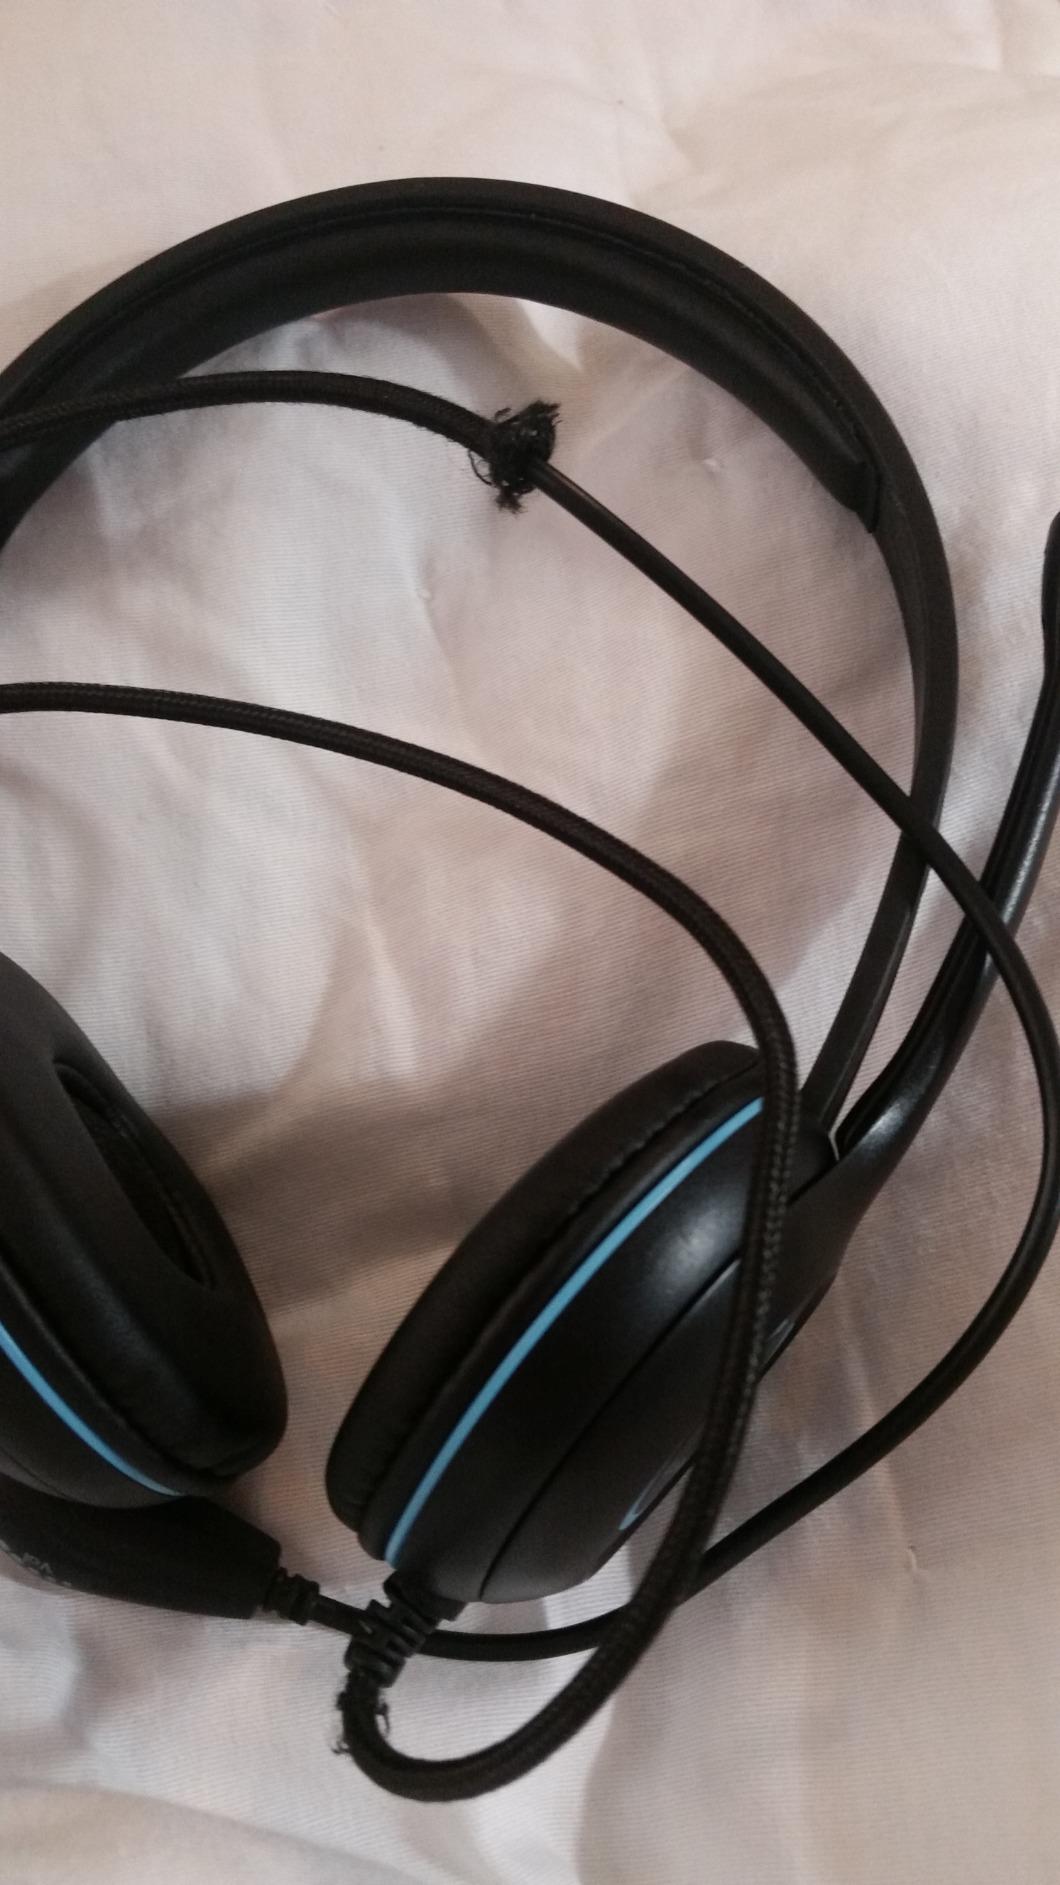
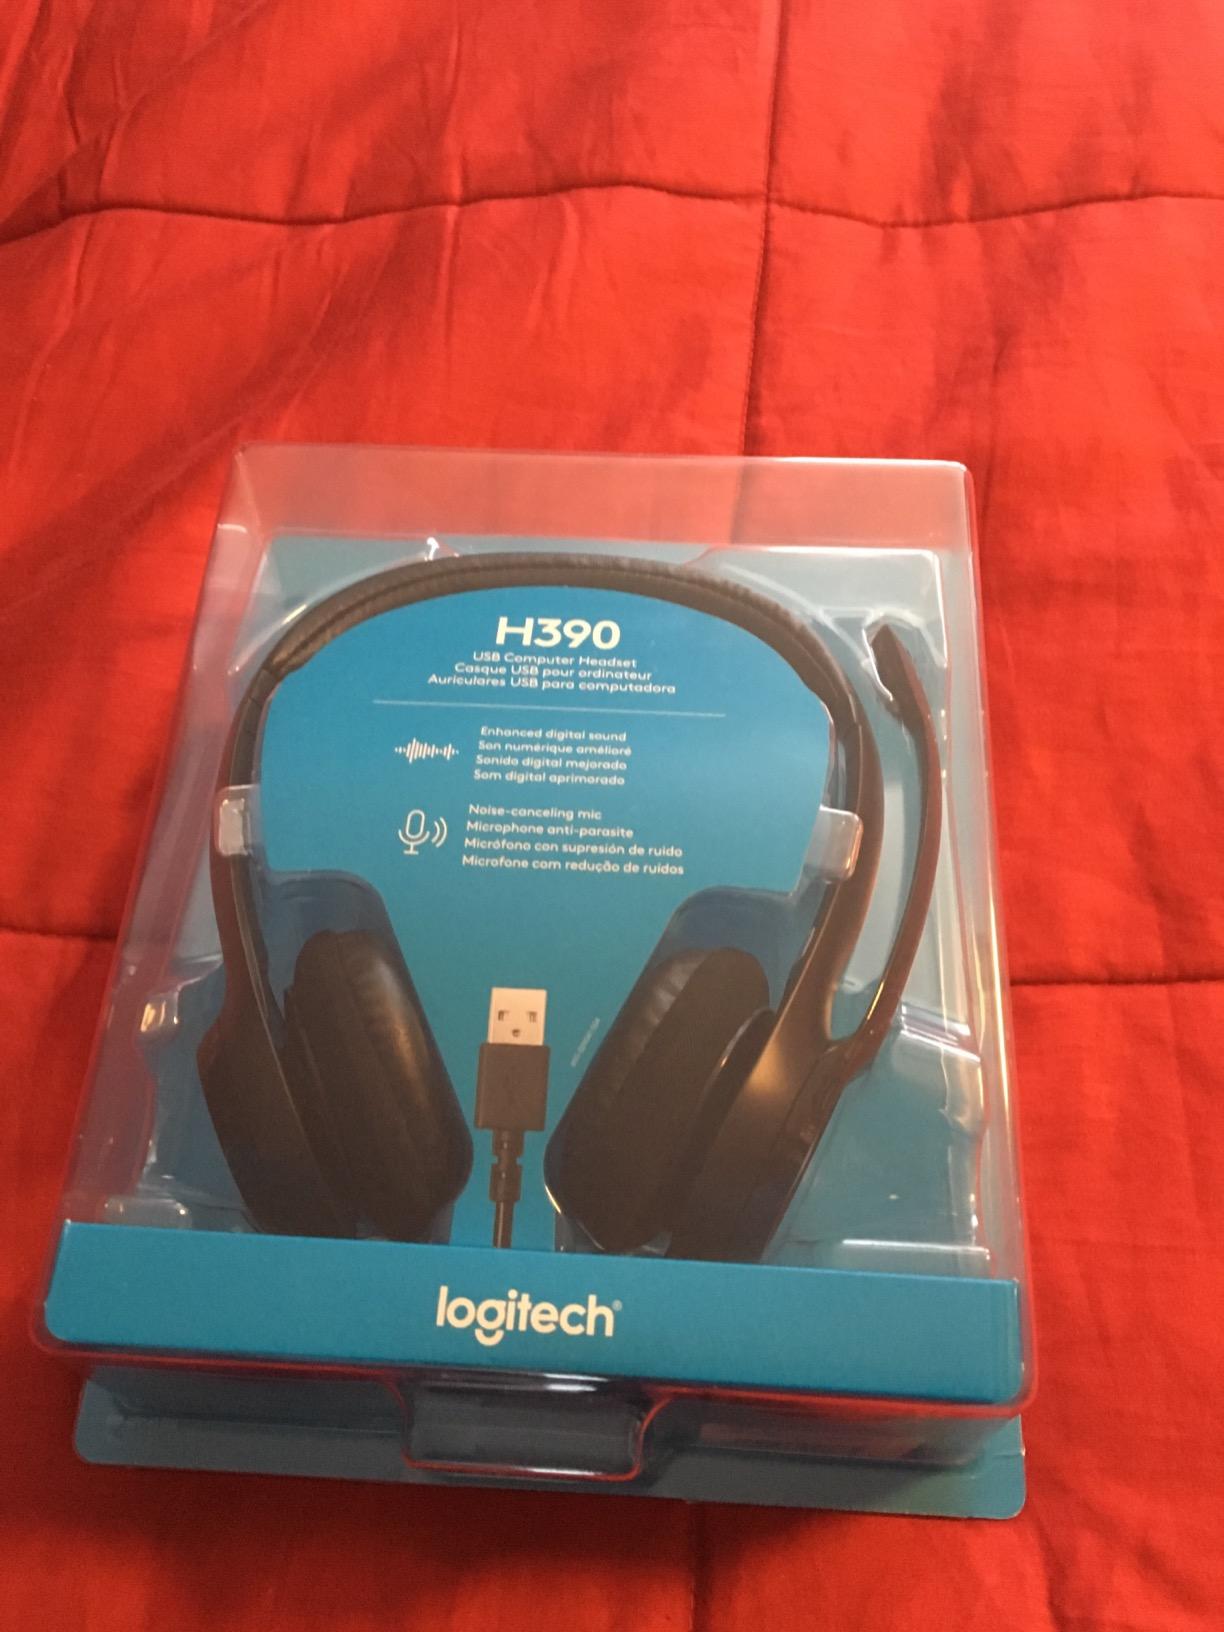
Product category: headphones
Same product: no